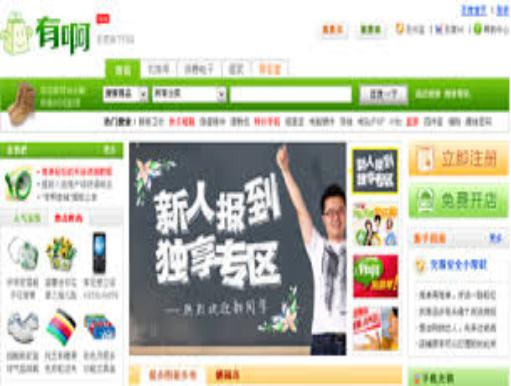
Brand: BaDuYoua
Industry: Others